Siege of Damietta (1218–1219)

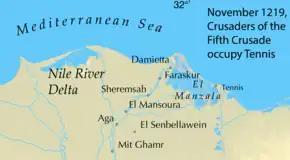

In early November 1219, the Crusaders found the city of Damietta nearly unguarded. Upon entering the walls, they found that the town had been devastated by disease and a lack of supplies. The exact numbers are unclear, but out of the 60,000–80,000 inhabitants prior to the beginning of the siege, less than 10,000 remained alive; some sources recount as few as 3,000 left.